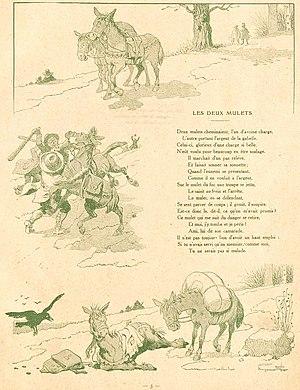
Les Deux Mulets est la quatrième fable du livre I de Jean de La Fontaine situé dans le premier recueil des Fables de La Fontaine, édité pour la première fois en 1668.